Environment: real
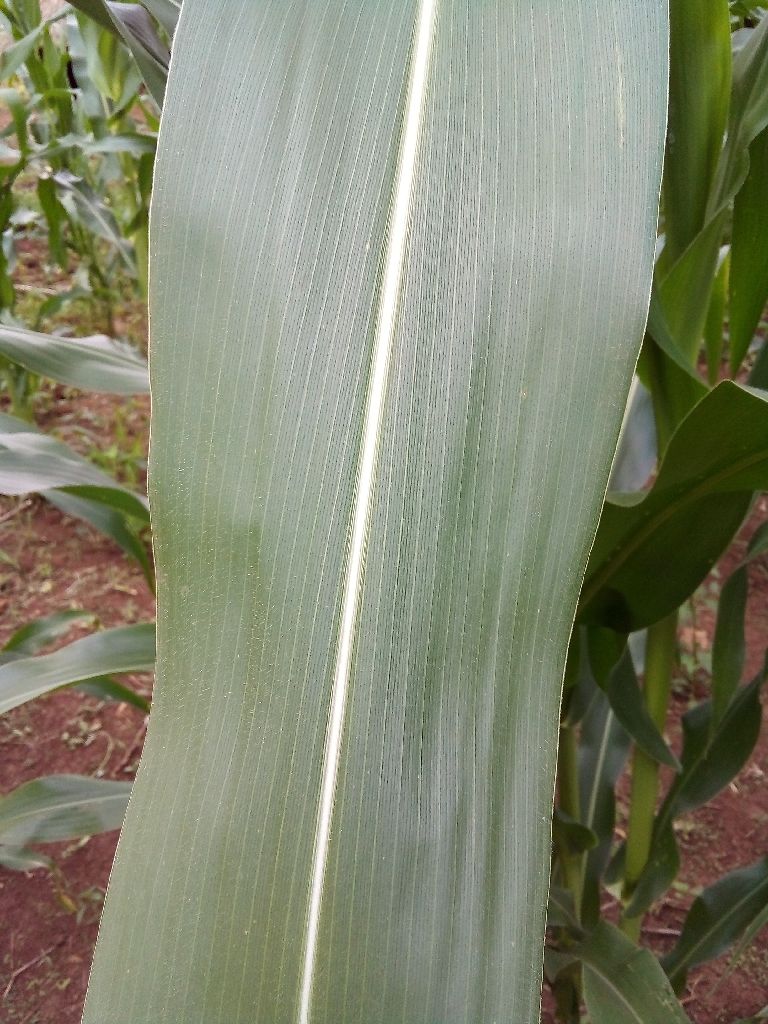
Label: healthy